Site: brandenburg
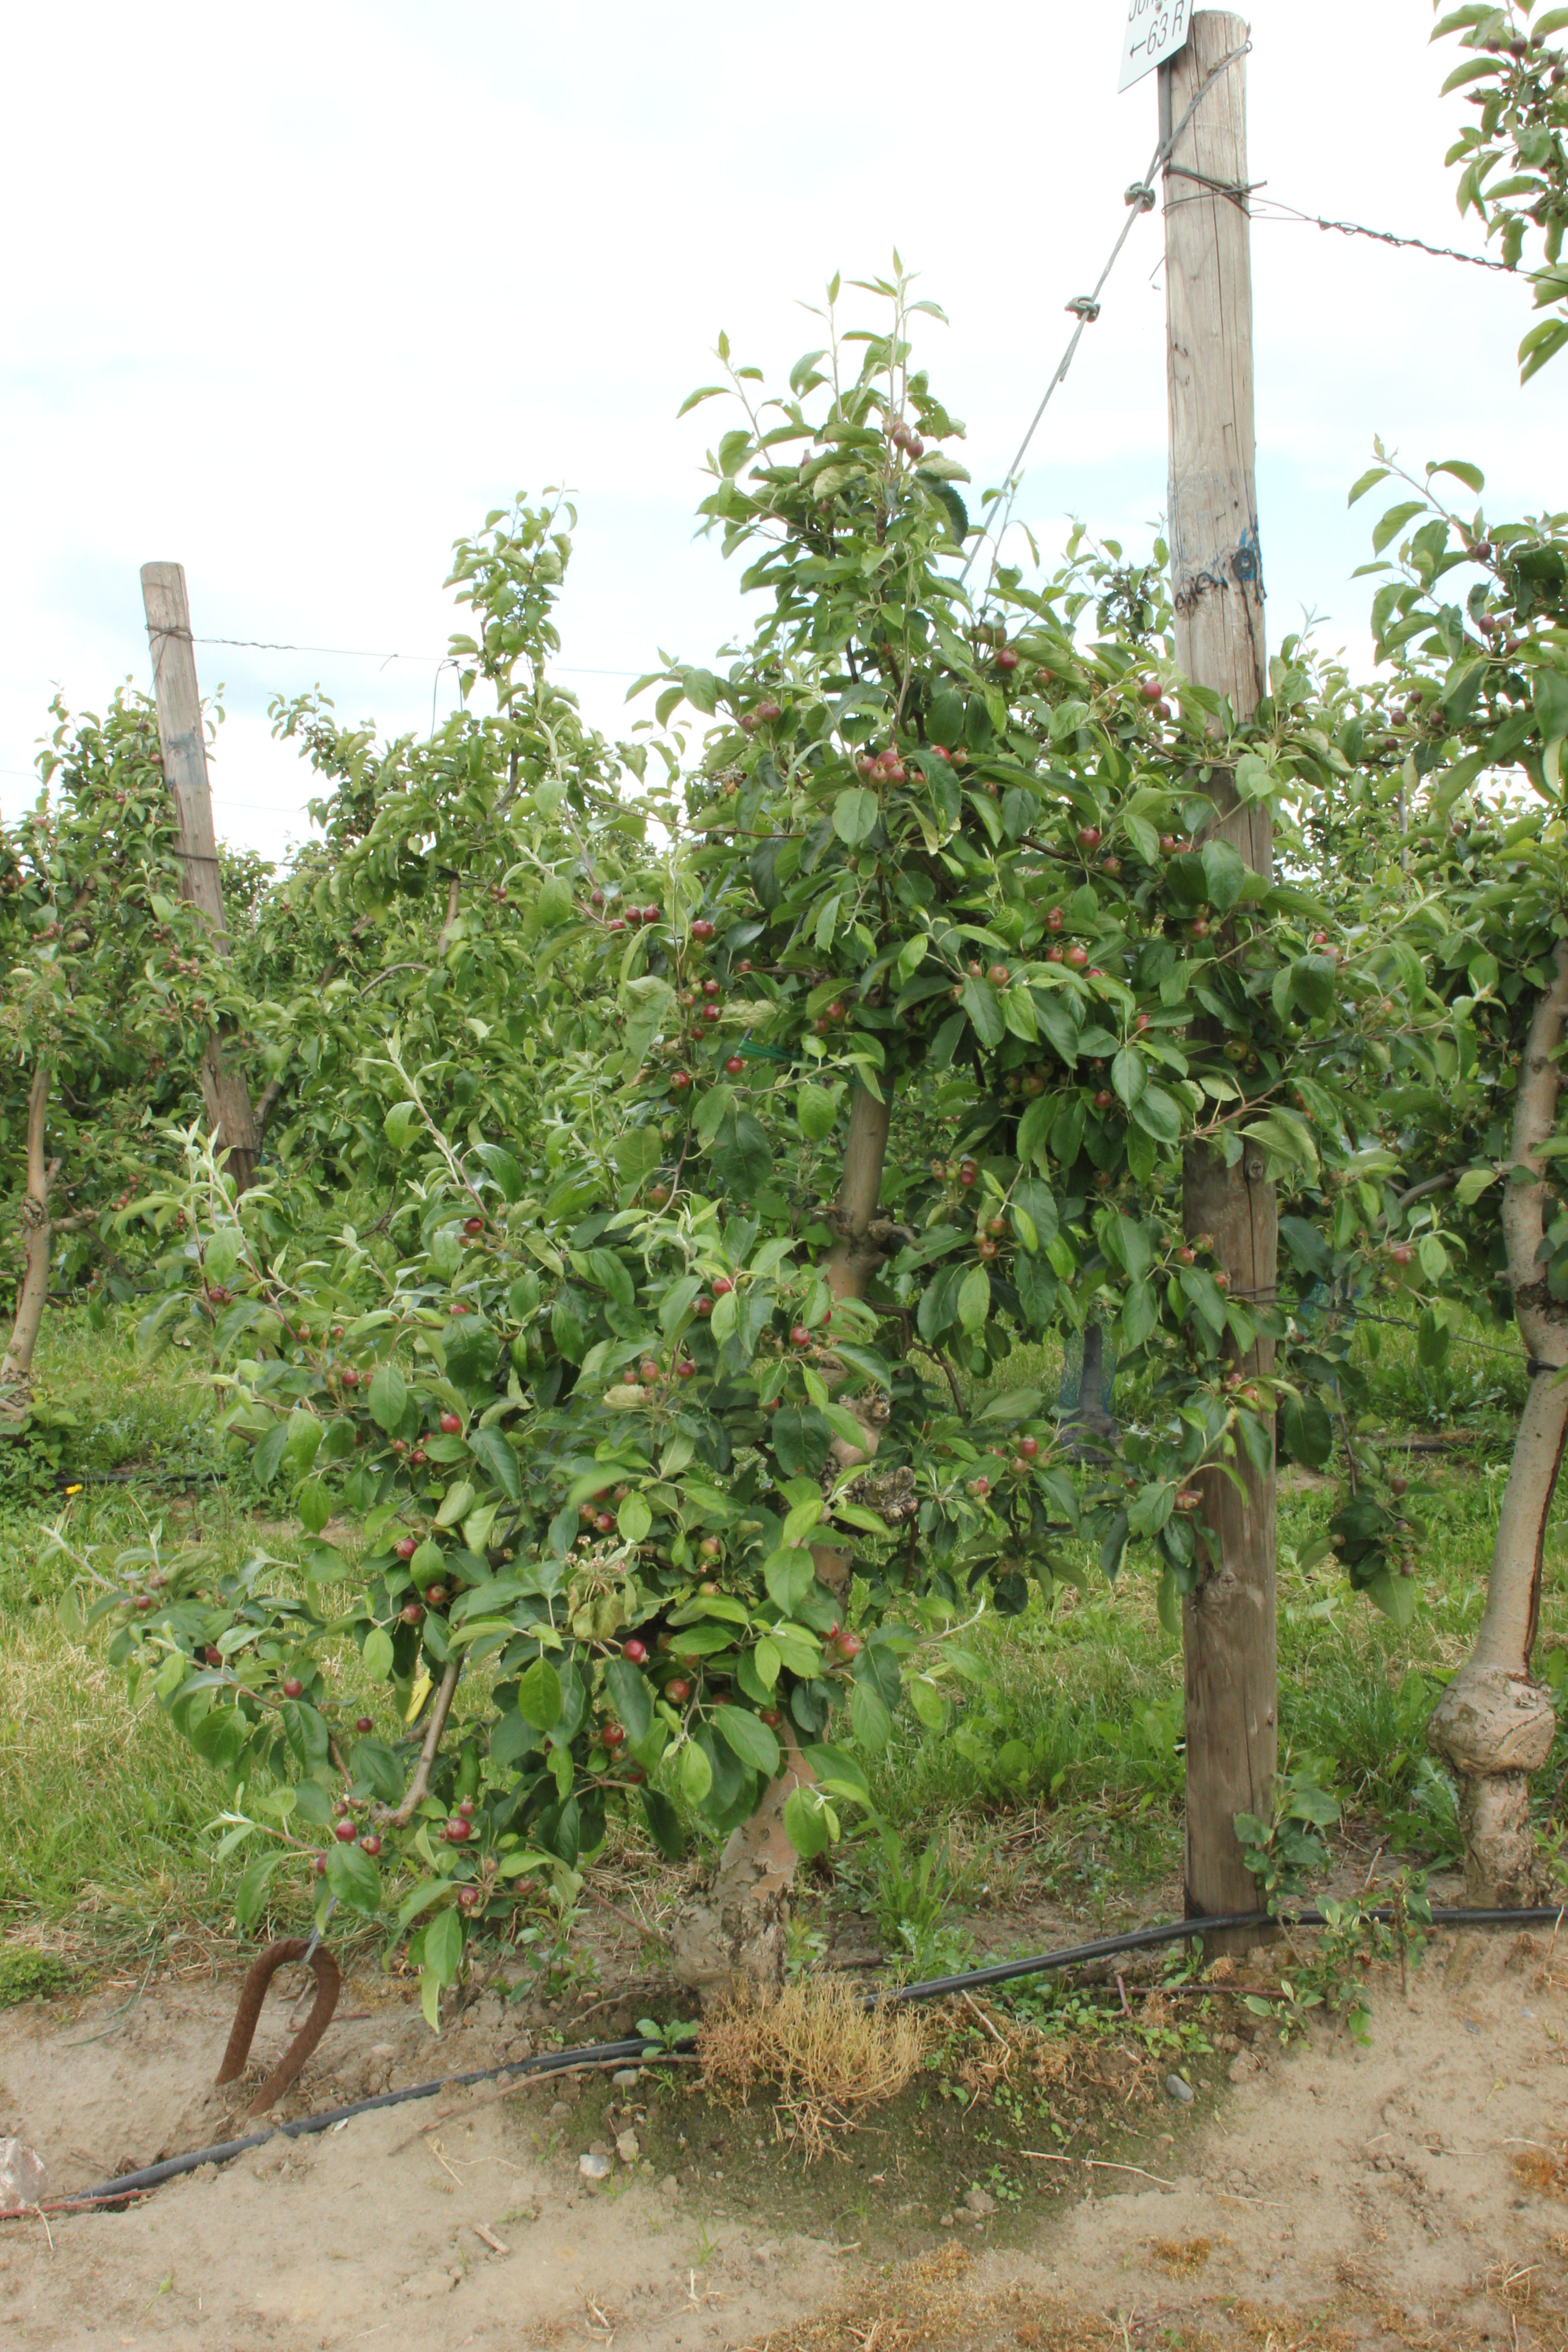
Growth stage (BBCH 72): Development of fruit